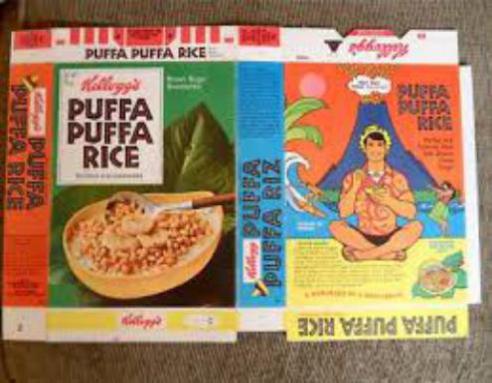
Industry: Food